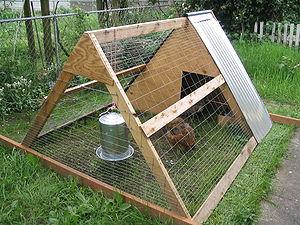
Un tracteur à poules est un poulailler mobile. Les tracteurs à poules peuvent également accueillir d'autres types de volailles. La plupart des tracteurs à poules sont construits avec des matériaux légers : un cadre qu'une personne seule peut déplacer, avec des roues à une ou deux extrémités pour en faciliter le déplacement.
Un poulailler est un bâtiment d'élevage de volaille, en particulier de poules, de taille modeste. Le terme peut désigner également l'enclos d'élevage à ciel ouvert pour les gallinaces. Les volailles aiment vivre à l'extérieur mais le poulailler procure un abri contre la neige, les prédateurs et pour la nuit. Chaque poule doit pouvoir disposer d'au minimum 0,5 m² de bâtiment.